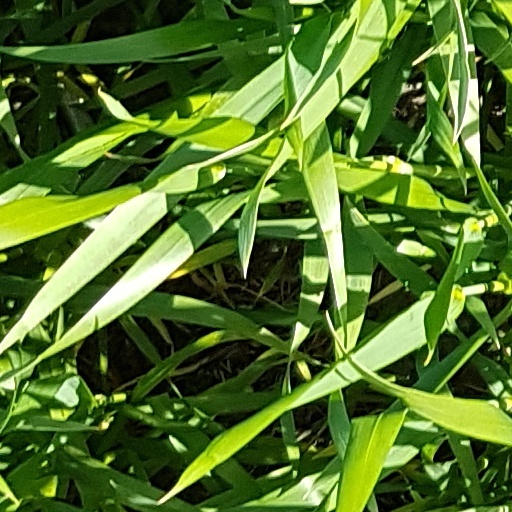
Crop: wheat